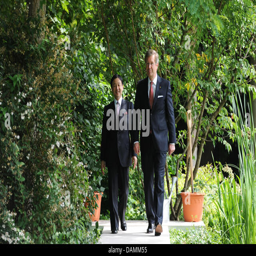
noble person and politician walk away after the planted a cherry tree